Answer in natural language. Considering the relative positions, is Doorframe above or below black colour television? Choose between the following options: below or above
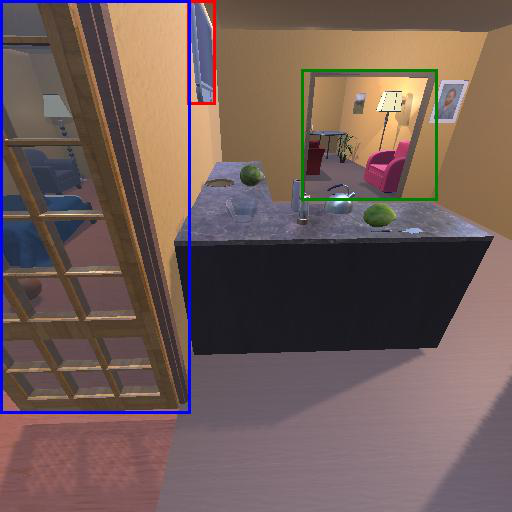
<answer>above</answer>